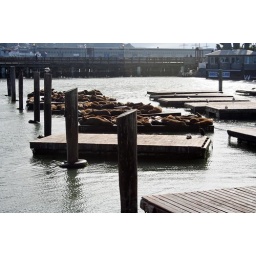
sunset cruise under the golden gate bridge